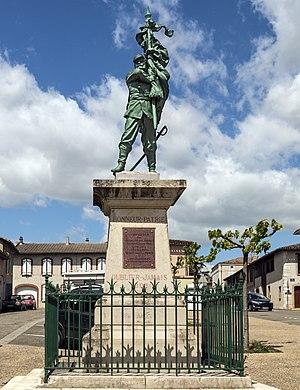
Les monuments aux morts de la guerre de 1870 constituent les premiers exemples français de monuments rendant hommage aux Morts pour la Patrie citant à égalité les hommes de troupe et les officiers. Les premiers furent élevés dès les années 1870.
Beaumont-de-Lomagne est une commune française située dans le département de Tarn-et-Garonne, en région Occitanie.